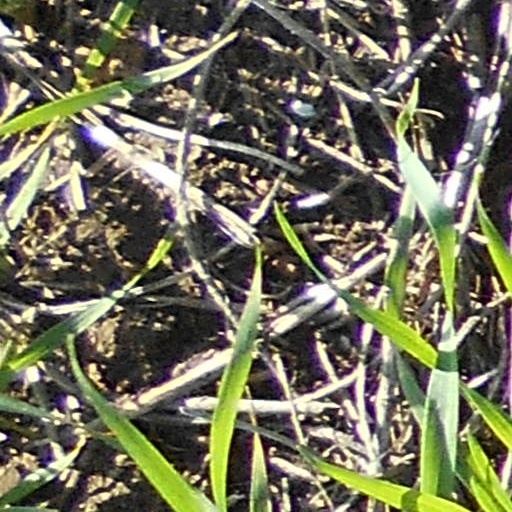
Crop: wheat